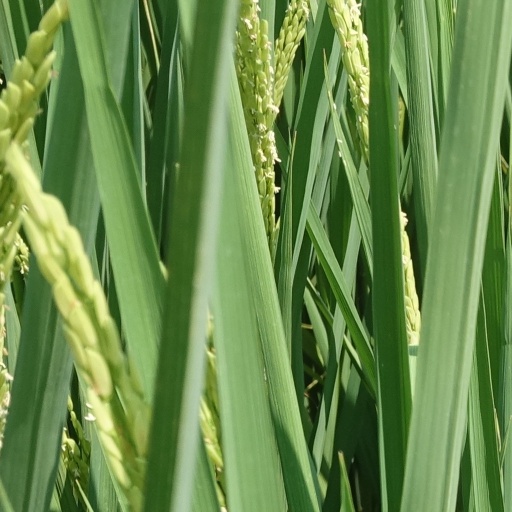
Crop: rice